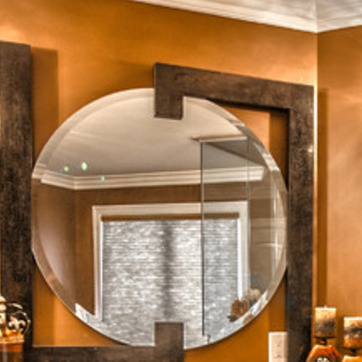
Material: mirror